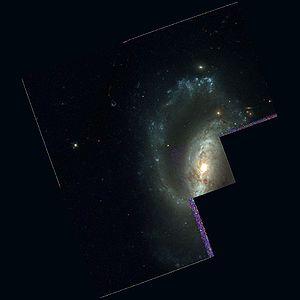
NGC 2633 ou ARP 80 est une galaxie spirale barrée particulière située dans la constellation de la Girafe à environ 98 millions d'années-lumière de la Voie lactée. Elle a été découverte par l'astronome allemand Wilhelm Tempel en 1882.